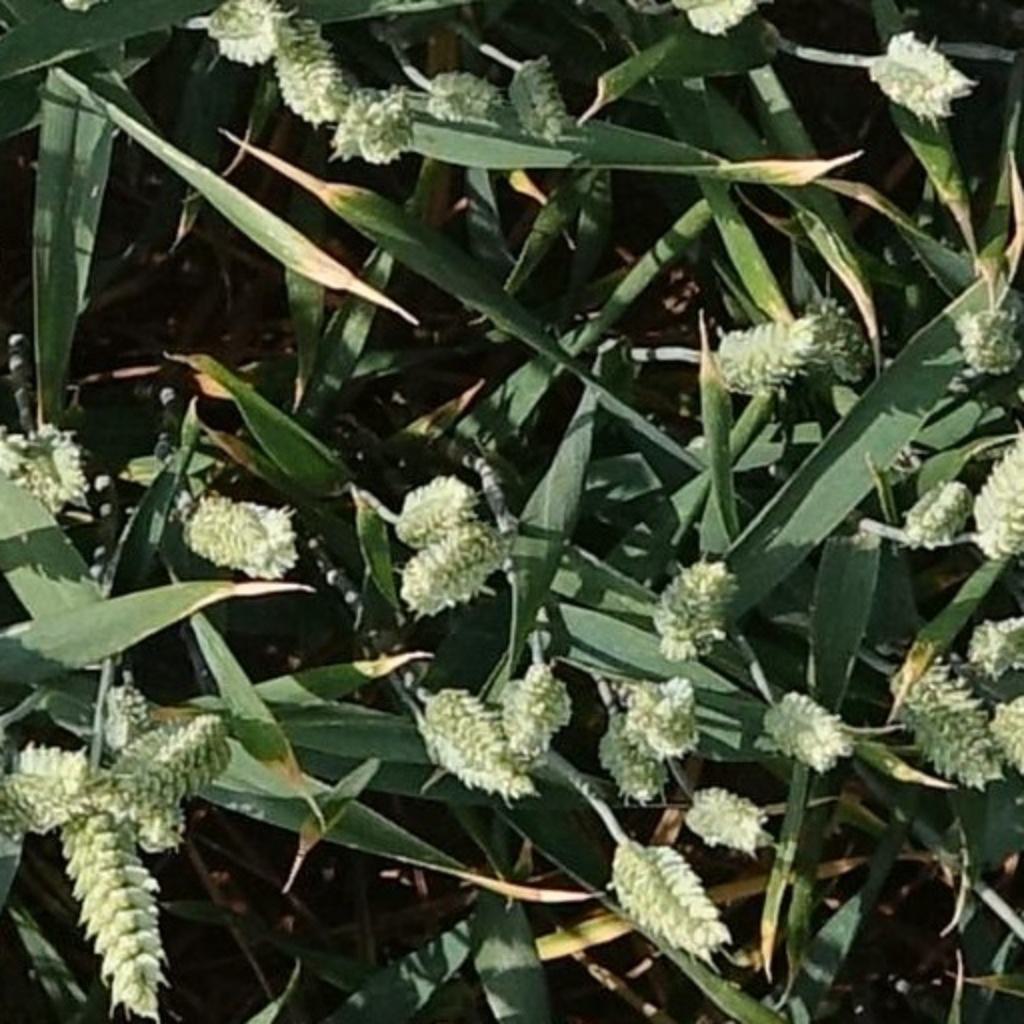
Country: France
Location: Mons
Wheat development stage: Filling